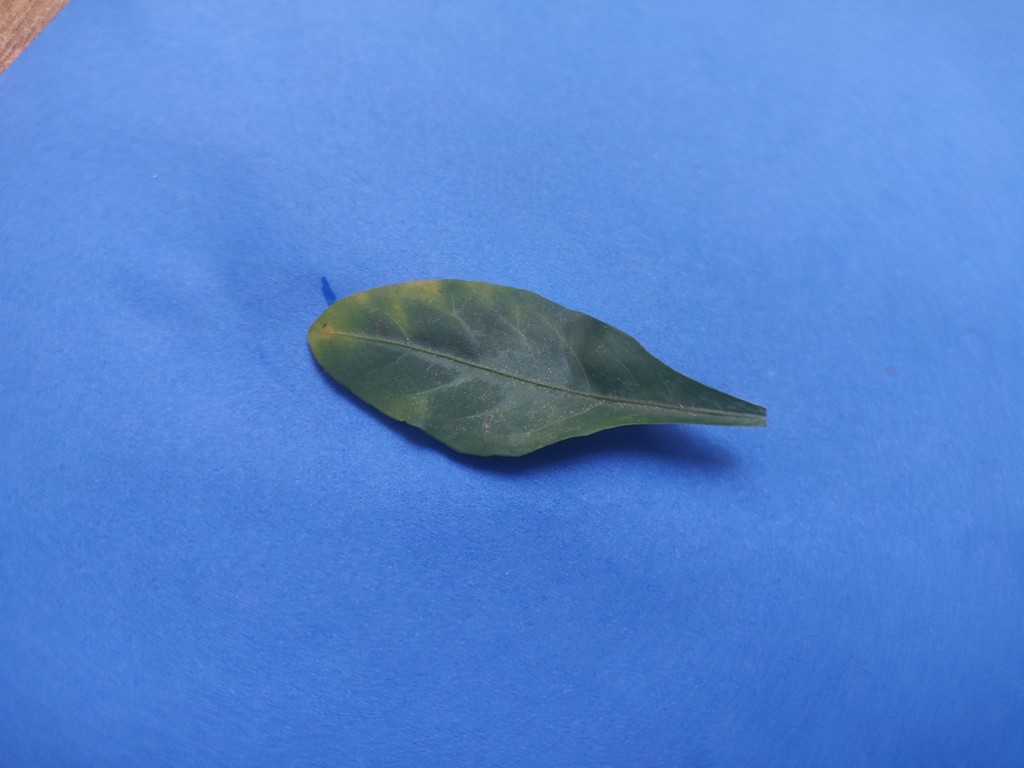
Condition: Unhealthy
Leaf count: single
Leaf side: front